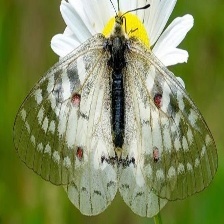
Species: CLODIUS PARNASSIAN